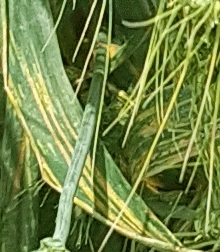
Label: Wheat___Yellow_Rust